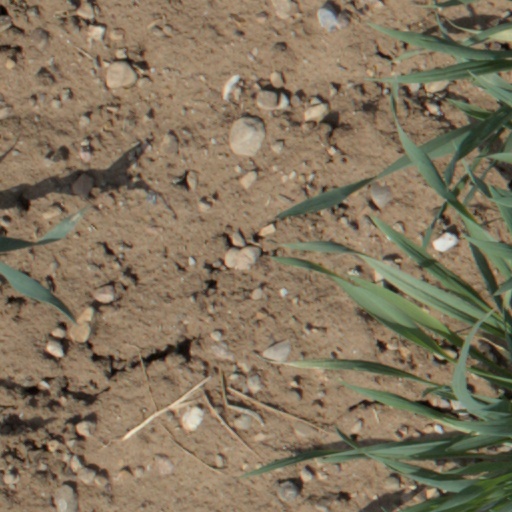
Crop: wheat